Michael Lunin

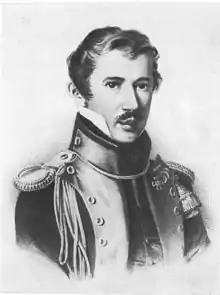
Lunin in 1822

Mikhail Sergeyevich "Michael" Lunin (8 December 1787 – 3 December 1845), also known as Mikhaïl Lounine, was a Russian political philosopher, revolutionary, Mason, Decembrist, lieutenant of the Grodno Life Guards regiment and a participant of the Franco-Russian Patriotic War of 1812.